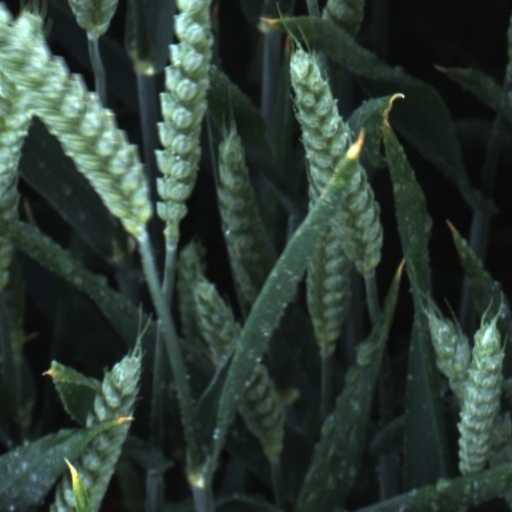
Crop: wheat